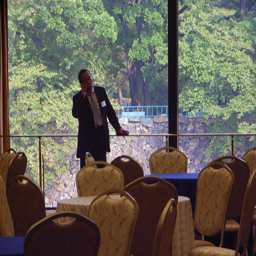
A man is on his phone in a dining room overlooking trees.
A middle aged man standing by a railing talking on a phone.
A man is talking on a cellphone in a restaurant.
A man in black suit and tie next to rows of tables and chairs.
A man standing next to a wall sized glass window.